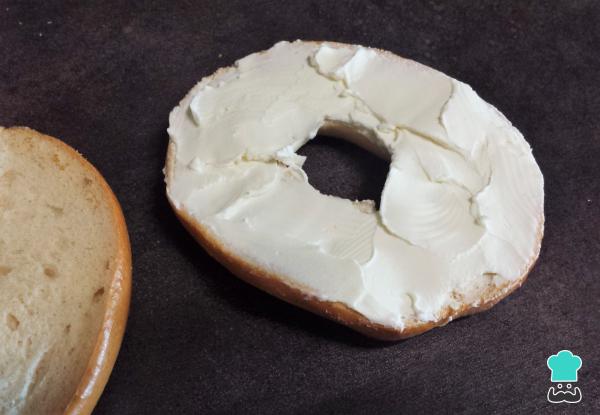
Para empezar, unta una de las rebanadas de pan con suficiente queso crema, no seas tímido y añade suficiente para cubrir la superficie del bagel por completo.